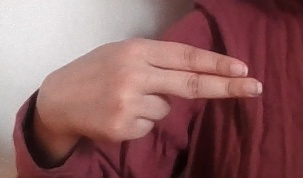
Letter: ain